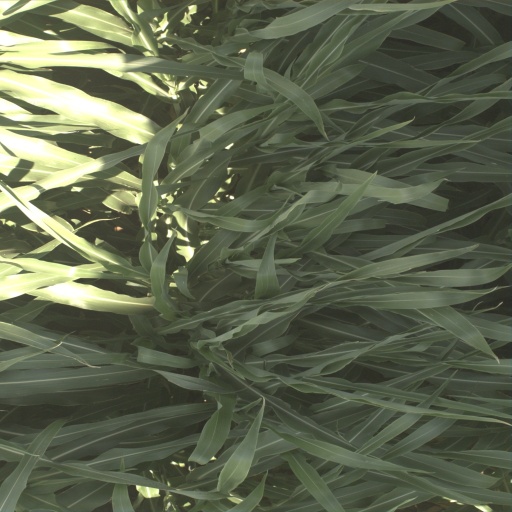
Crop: sorghum